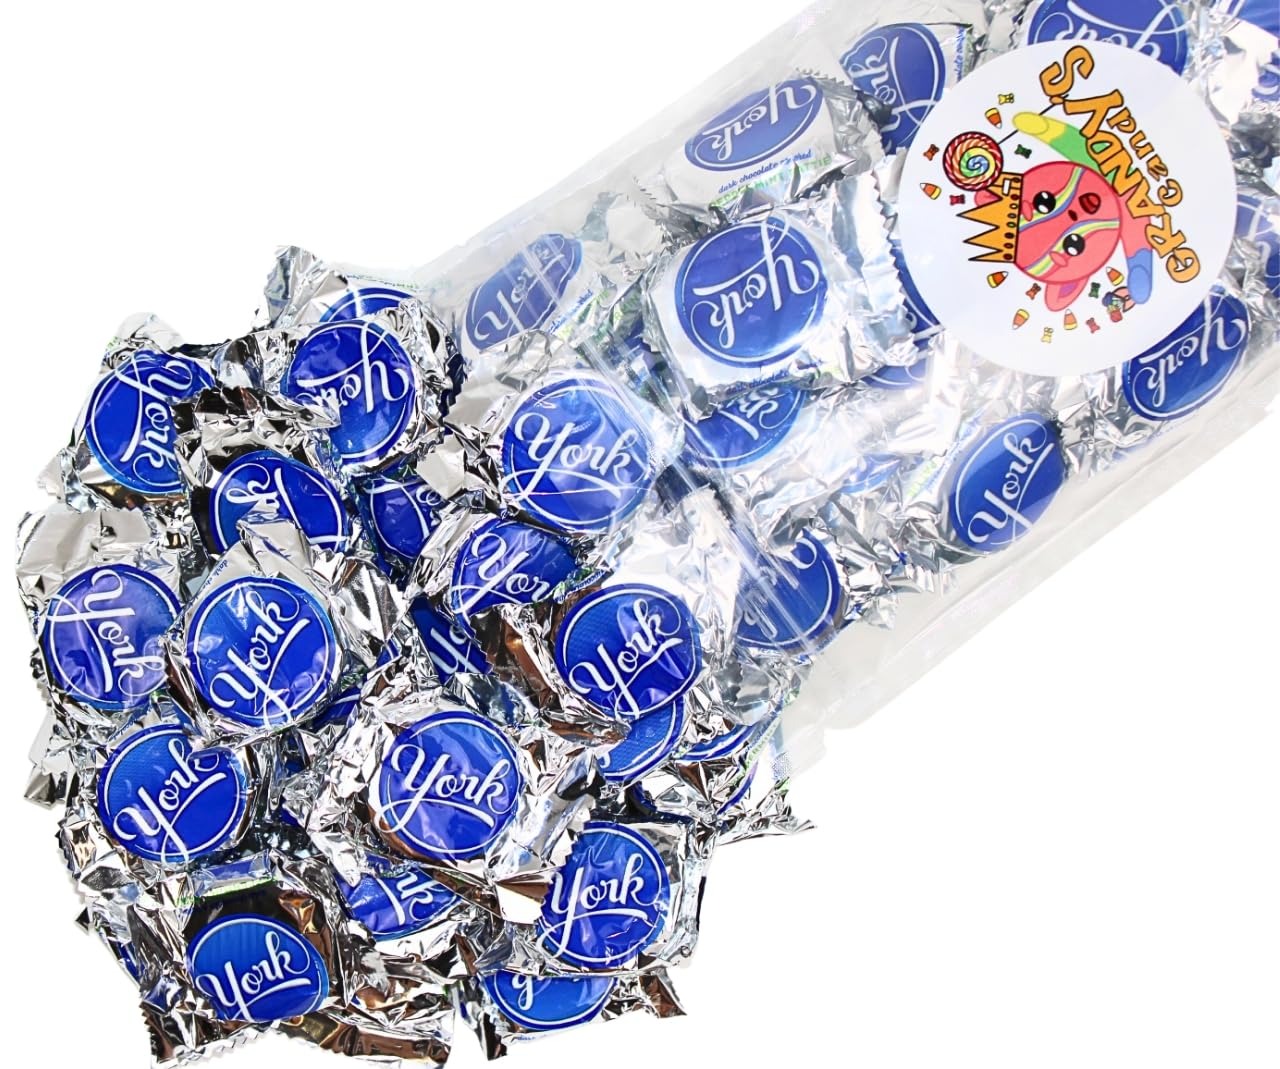
Item Name: Grandys Candys Mini York Peppermint Patties - Bulk Candy - Super Saver (Individually Wrapped) – Refreshing Peppermint and Rich, Dark Chocolate for Quick Pick Me Up (4 Pounds)
Bullet Point 1: Sweet Energy Boost - Revitalize your day with a sweet and flavored treat - mini peppermint patties - for an energy boost. Great for busy professionals and students alike, these bite-sized snacks are sure to provide a good pick-me-up.
Bullet Point 2: Indulge Guilt Free - Indulge your sweet cravings in a classic, retro way with Grandys Candys Mini York Peppermint Patties and treat yourself to a delicious and guilt-free indulgence. Enjoy a sweet snack without the worry of overindulging.
Bullet Point 3: On-the-Go Snacking - Individually wrapped candies make them easily portable, great for on-the-go snacking or sharing with friends. Enjoy a good combination of peppermint and dark chocolate anytime, wherever you are.
Bullet Point 4: Individually Wrapped
Bullet Point 5: Expertly crafted
Bullet Point 6: Refreshing peppermint and dark chocolate flavor
Product Description: These perfectly portioned, pre-packaged confections are ideal for easy snacking. Expertly crafted and conveniently packaged, these mini treats are just the right size for a quick pick me up throughout the day. The pressed classic peppermint flavor is sure to awaken your taste buds and satisfy your snack cravings. For those times when you need a sweet treat, this pre-packaged candy is a good way to indulge without over-indulging. Great for a special treat or to give away as gifts, this delicious mix of sweets can be enjoyed by all. Great for your next party or to give as shower gifts, this delightful combination of peppermint and dark chocolate is sure to please any crowd. Enjoy the unique flavor of this combination and savour the sweet taste of success.
Value: 64.0
Unit: Ounce

Price: 56.99